Santa Marian Kamalen

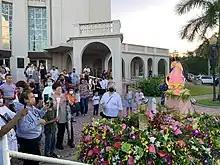
Statue of Santa Marian Kamalen on Santa Marian Kamalen Day at Dulce Nombre de Maria Cathedral Basilica, December 8, 2022

The image was stolen on three separate occasions: 19 May 1968, 3 May 1971 and 28 December 1992; yet later returned. A replica is enshrined for public veneration at the main church, while the original ivory statue is enshrined above the high altar. A digital alarm is installed on its pedestal which is accompanied by the main caretaker of the image. Behind its niche are three panels of locked doors, accessible only by a staircase through the old rectory entrance.